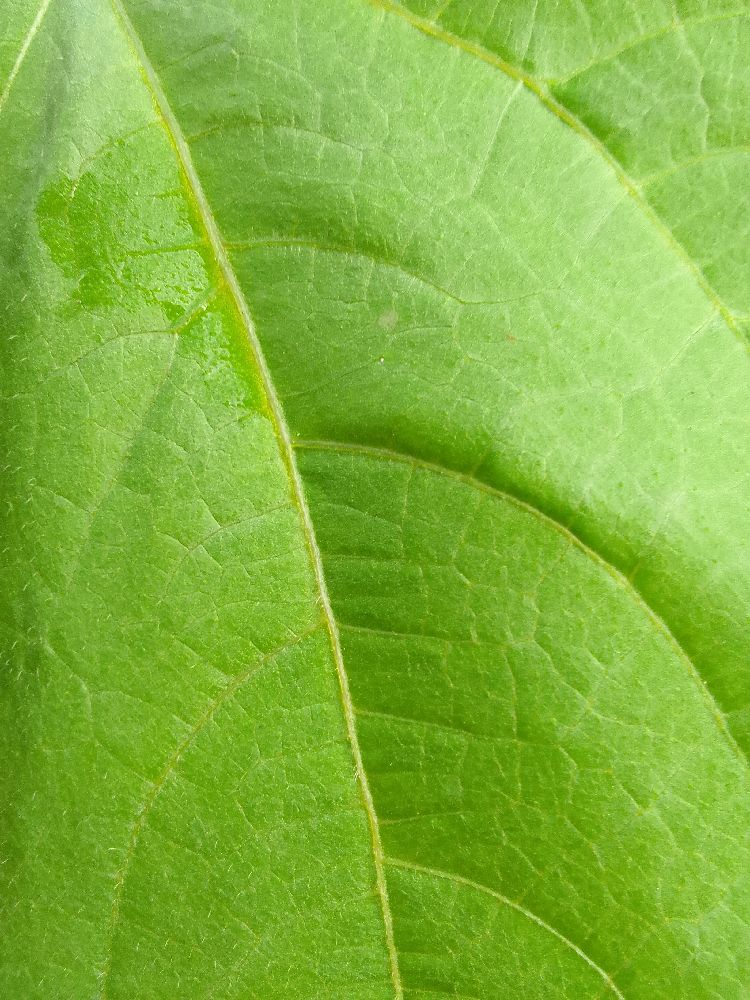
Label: healthy